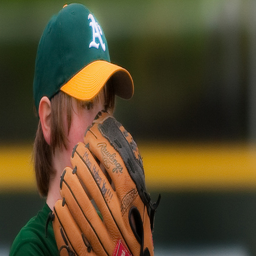
A youth baseball player holds his glove over his face.
A boy in a green cap holds a baseball mitt to his face.
A child dressed in a baseball uniform holding his glove to his face.
A boy with a hat on, holding a baseball glove to his face.
A boy with a baseball cap has his baseball mitt up to his face.